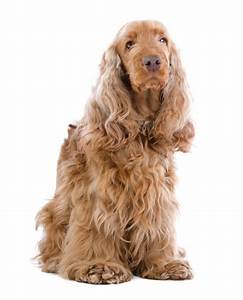
Label: dog